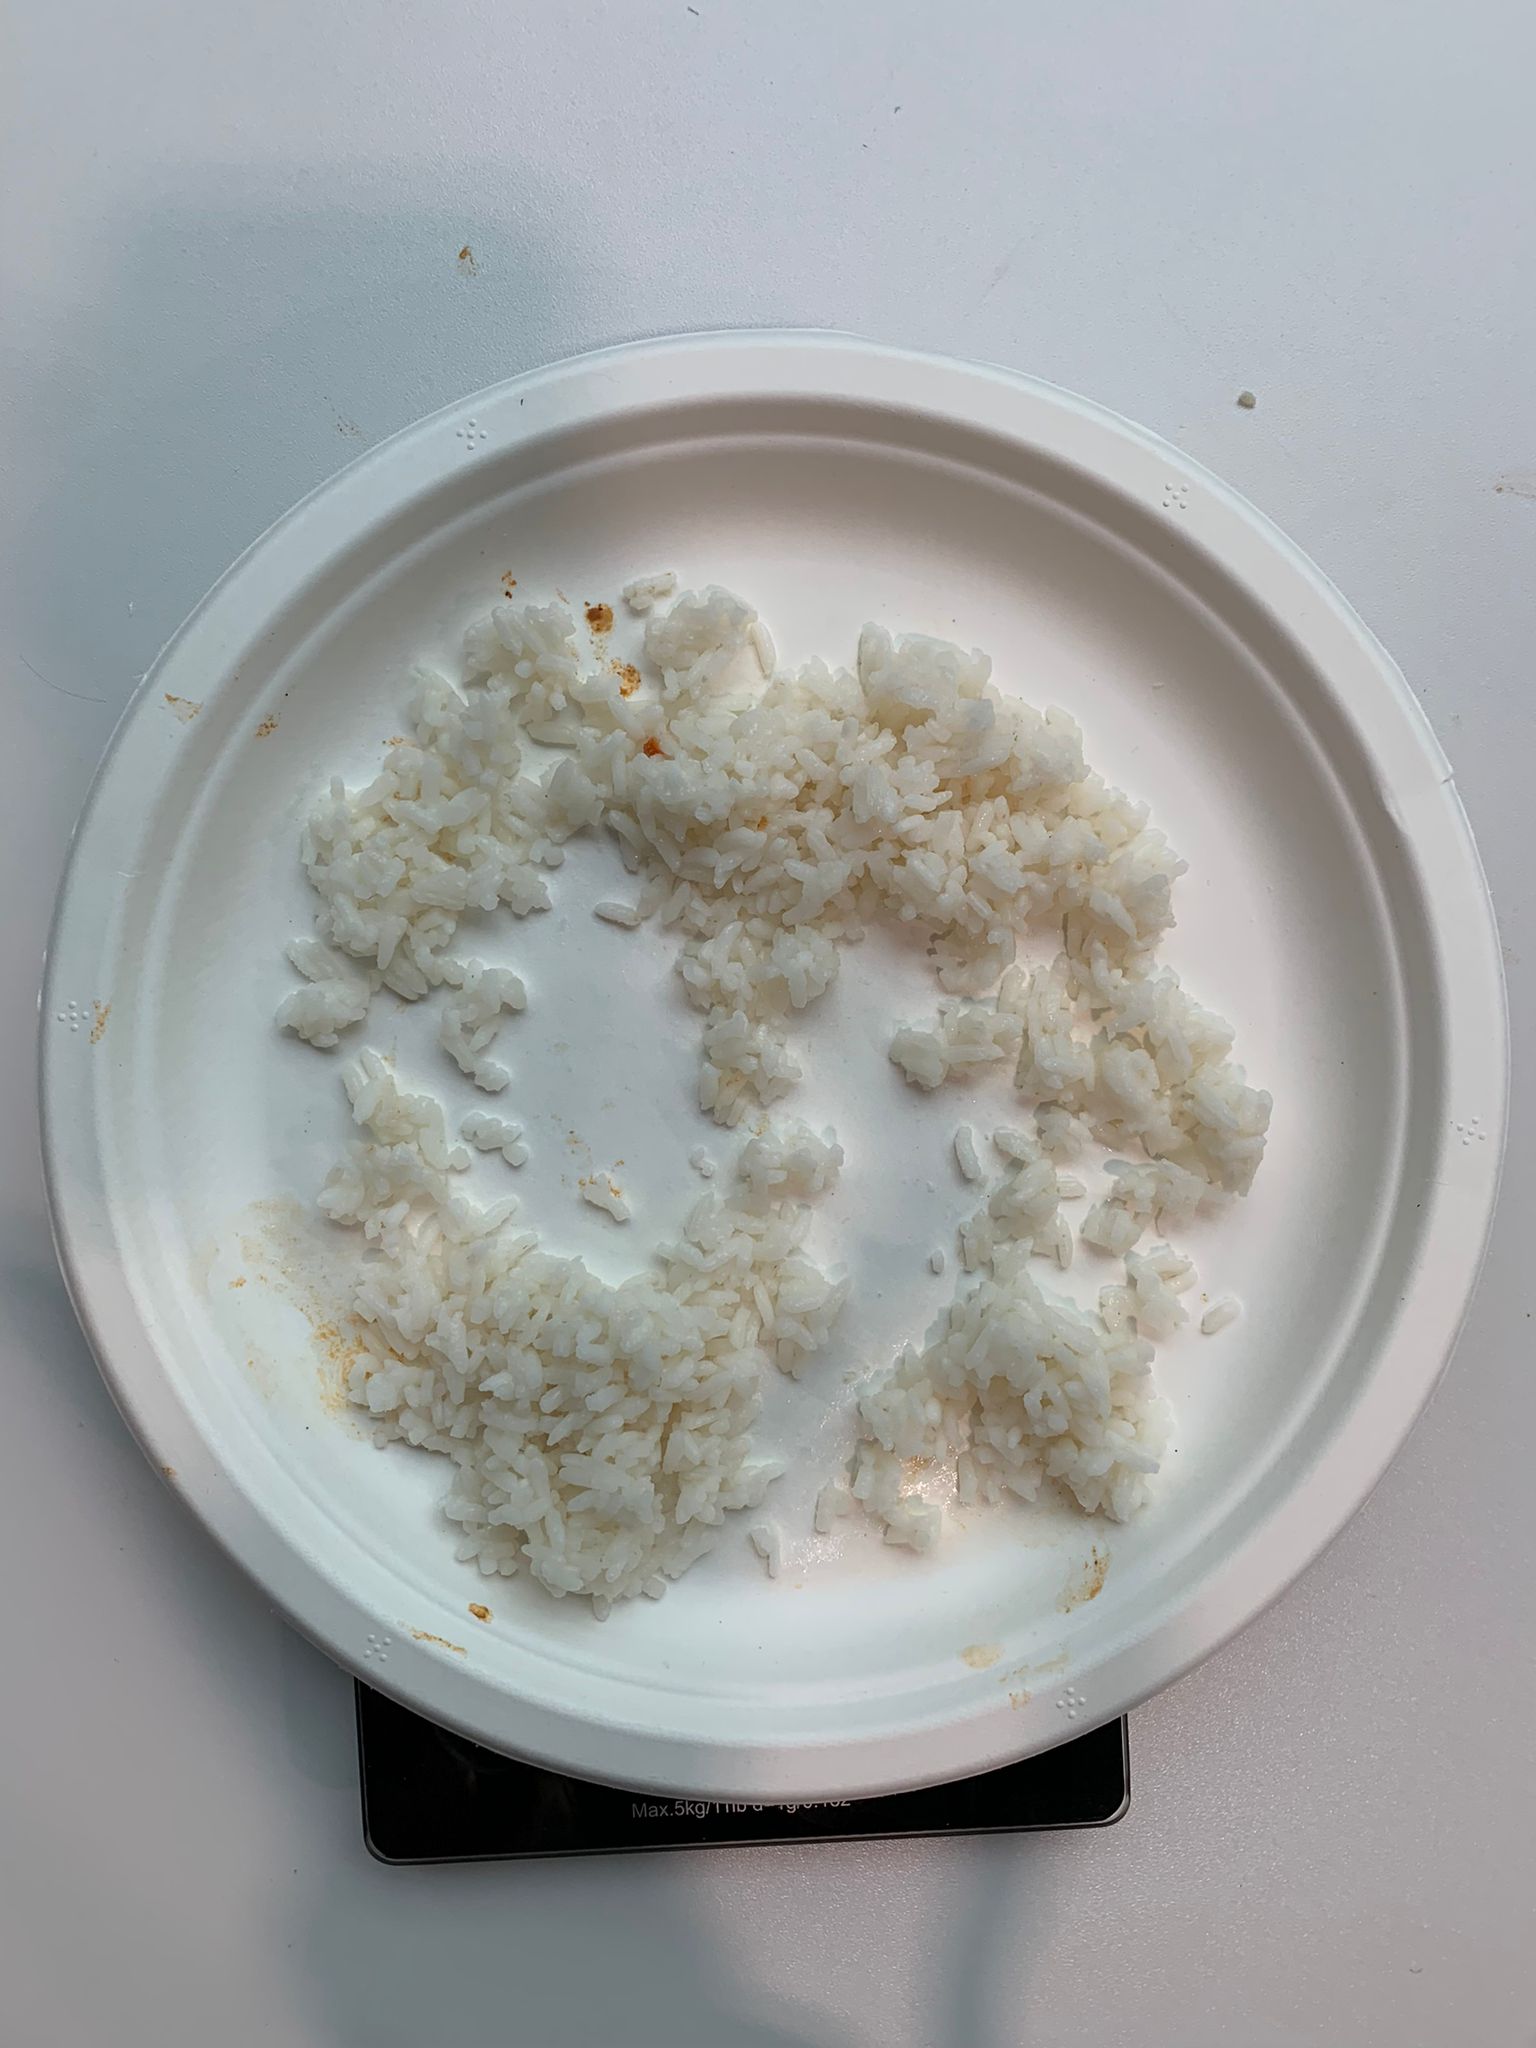
Ingredients: rice